James Hall Office

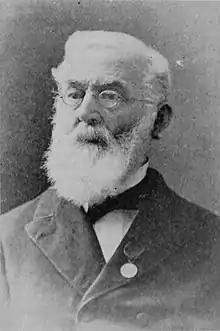
A black-and-white photographic portrait of a bearded, white-haired bespectacled man, shown from the chest up

His work consisted primarily of reviewing and inspecting fossil and rock samples, not just from New York but the entire country. By 1850 he had run out of storage space at his state office, so he had this building constructed for the exclusive use of himself and his assistants. Andrew Jackson Downing and his student Calvert Vaux were collaborating at the time, and designed it in the Italian villa style the former had popularized. It closely matches one drawing in Downing's influential pattern book, "The Architecture of Country Houses". The two architects' collaboration ended with Downing's death in a steamboat accident on the Hudson in 1852, the year the building was finished. It is one of the few extant works credited to both Downing and Vaux.